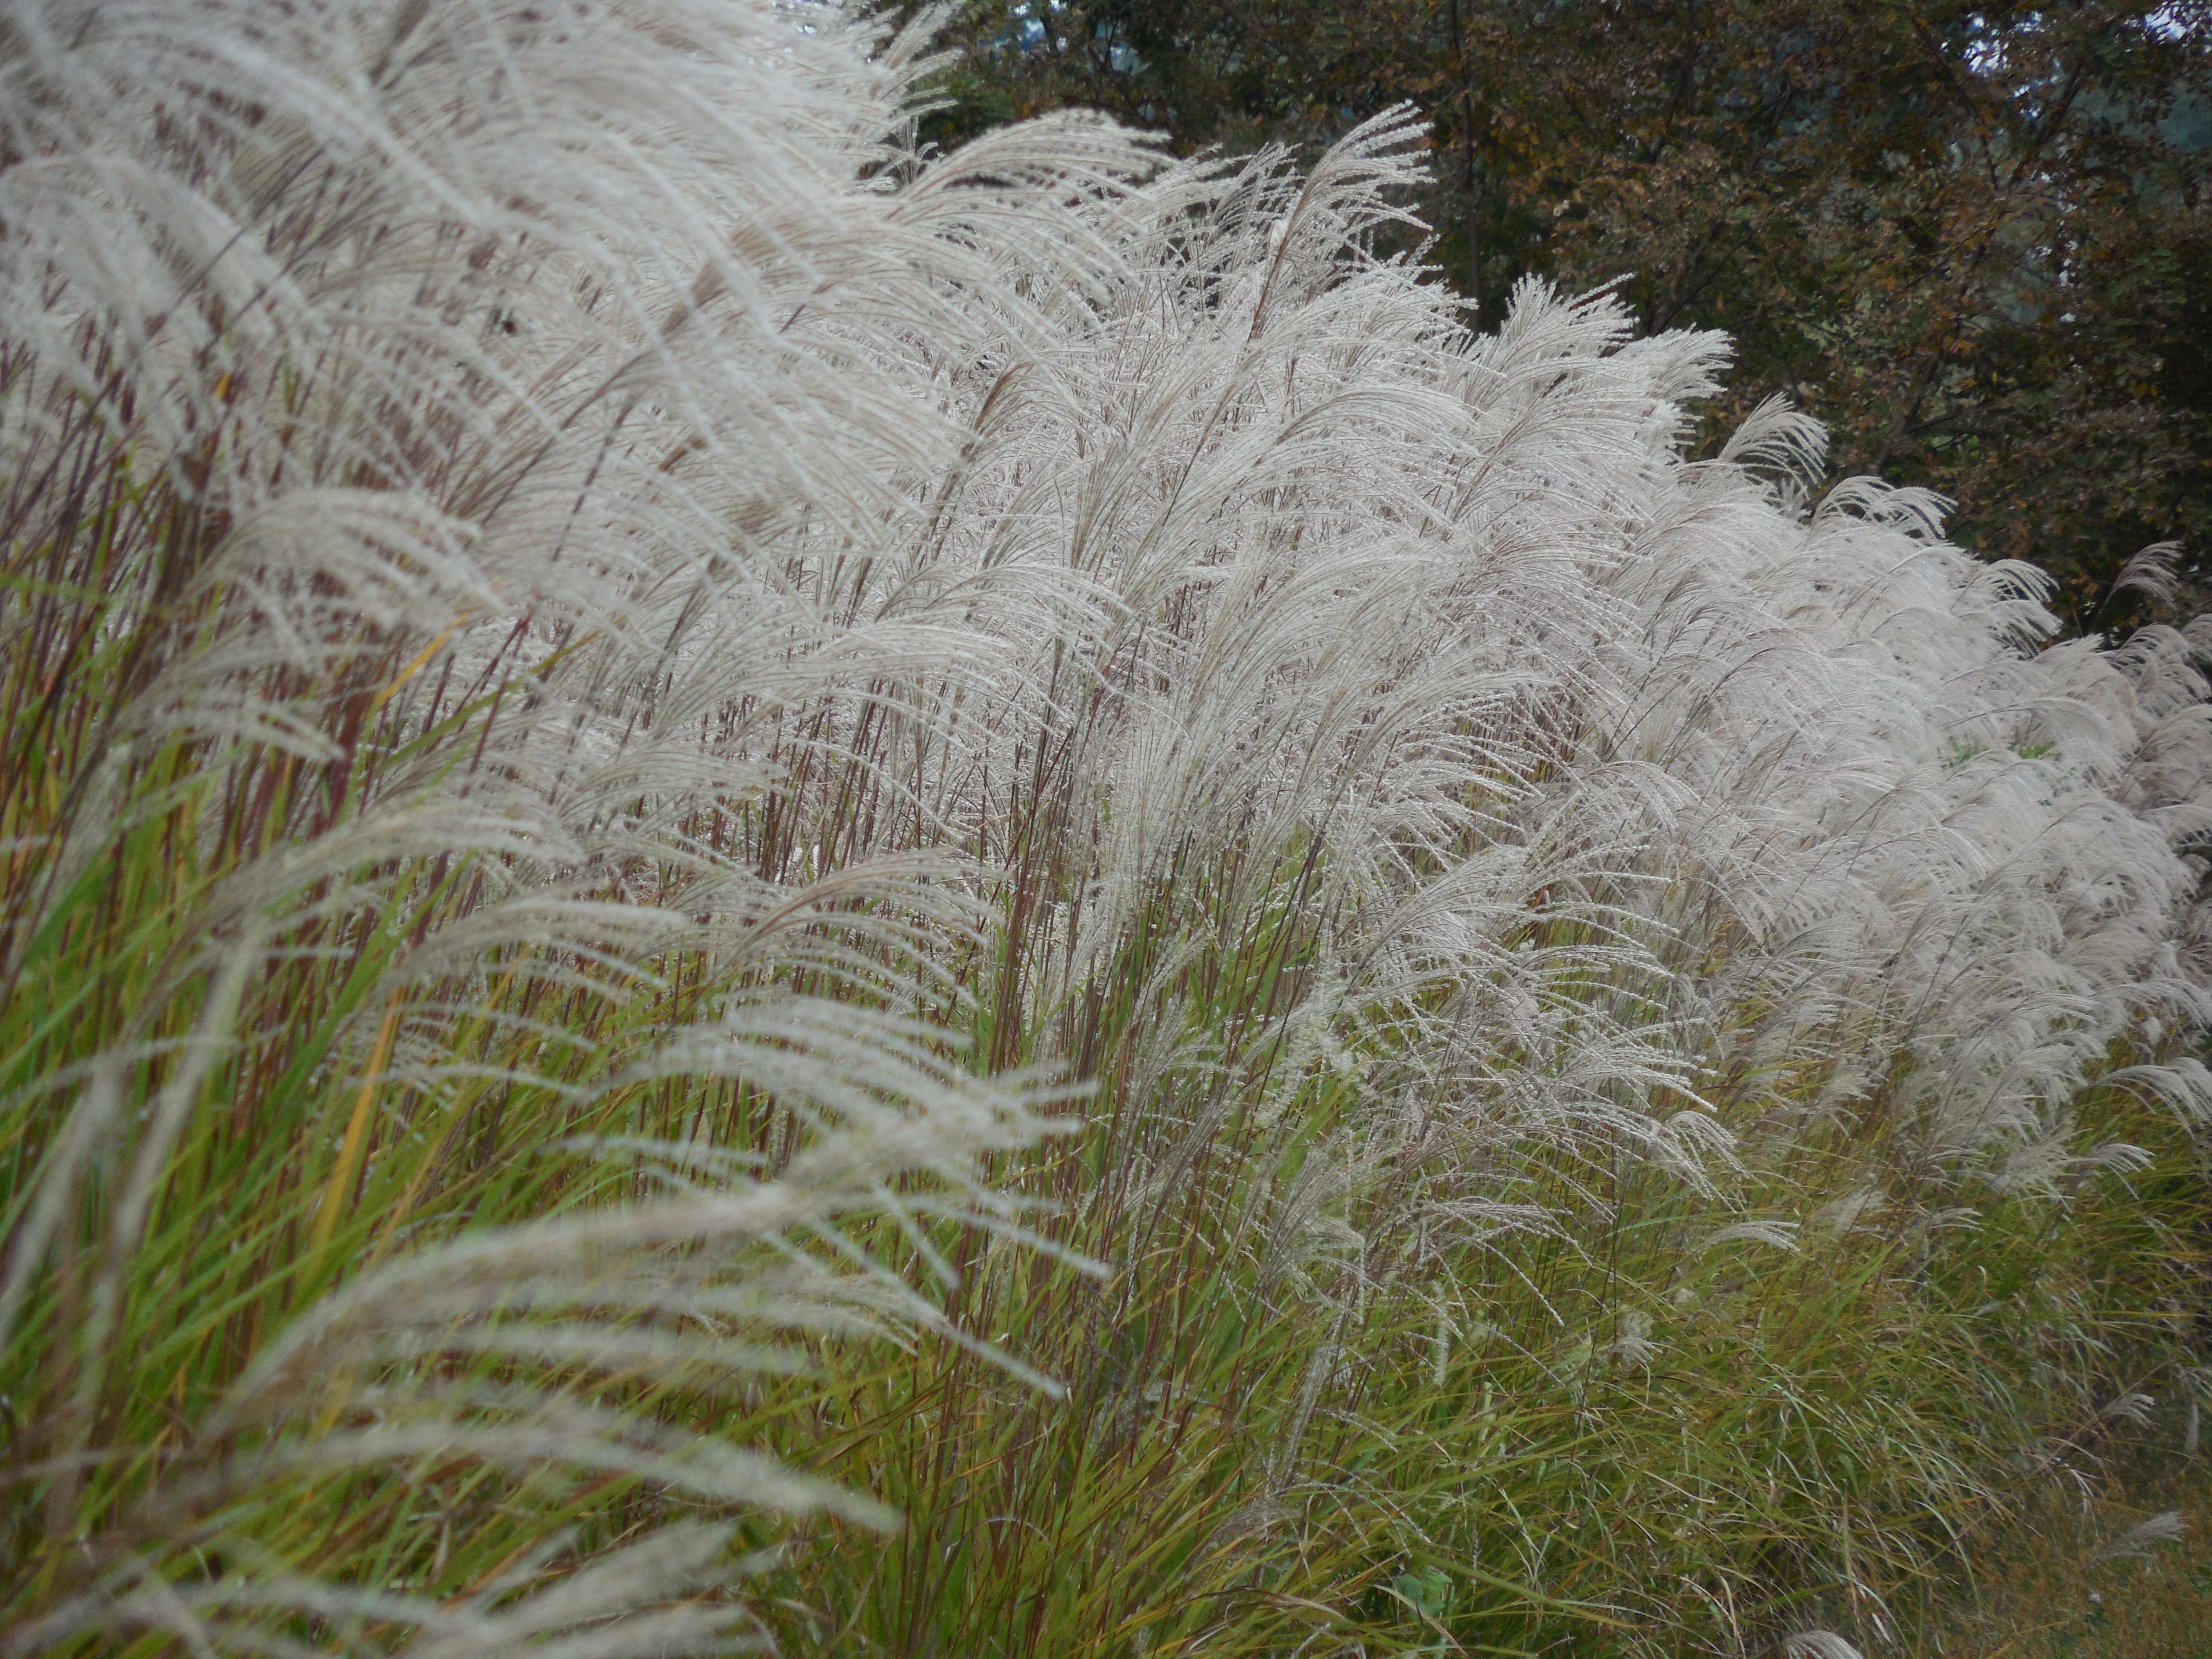
landscape, nature, grass, outdoor, light, plant, sky, white, flower, frost, green, fluffy, scenic, tropical, natural, botany, garden, flora, feather, fauna, pampas, vegetation, tall, ornamental, ecosystem, plume, flowering plant, natural environment, grass family, land plant, phragmites